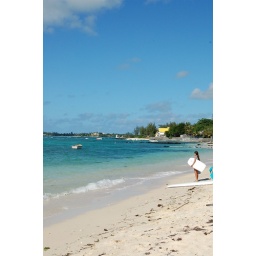
Leela on the beach near my parent's house